2022 NCAA Division I men's soccer championship game

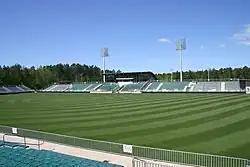
WakeMed Soccer Park hosted the final

The 2022 NCAA Division I men's soccer championship game (also known as the 2022 NCAA Division I Men's College Cup) was played on December 12, 2022, at WakeMed Soccer Park in Cary, North Carolina and determined the winner of the 2022 NCAA Division I men's soccer tournament, the national collegiate soccer championship in the United States. This was the 64rd edition of the oldest active competition in United States college soccer.